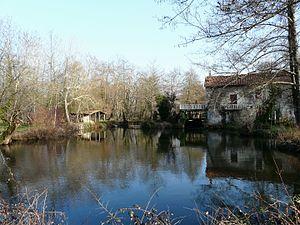
La Dronne en aval du moulin de Papalis, Ribérac, Dordogne, France. Vue prise en direction de l'amont.
Ribérac est une commune française située dans le département de la Dordogne, en région Nouvelle-Aquitaine. Ancienne sous-préfecture, la commune a été le chef-lieu du canton de Ribérac, puis en 2015, est devenue son bureau centralisateur.